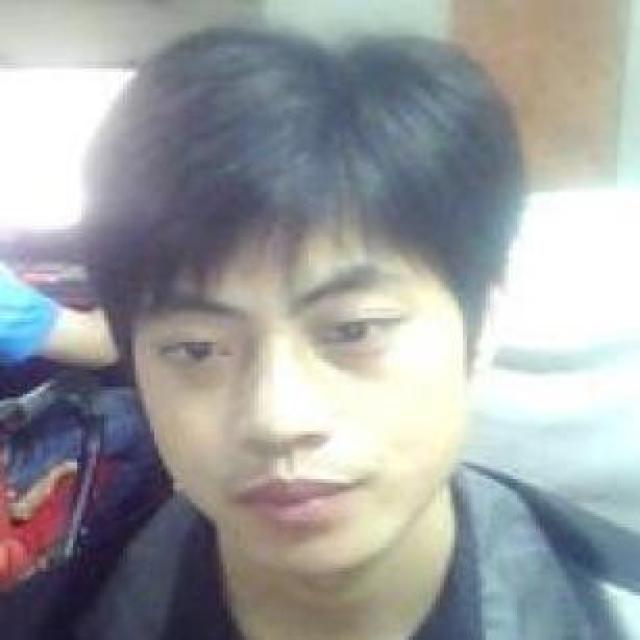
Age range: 21-44